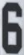
Number: 6